Malik Fiaz Ahmad Awan

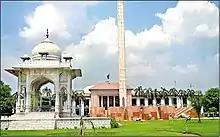
Beautiful view of Punjab Assembly Lahore - panoramio.jpg

Malik Fiaz Ahmad Awan is a Pakistani politician who was a Member of the Provincial Assembly of the Punjab, from 2008 to May 2018. He was also an agriculturist.